Hal Abelson

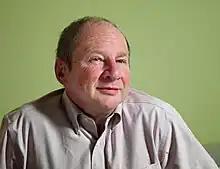
Abelson in 2007

Harold Abelson (born April 26, 1947) is an American mathematician and computer scientist. He is a professor of computer science and engineering in the Department of Electrical Engineering and Computer Science at the Massachusetts Institute of Technology (MIT), a founding director of both Creative Commons and the Free Software Foundation, creator of the MIT App Inventor platform, and co-author of the widely-used textbook "Structure and Interpretation of Computer Programs" (SICP), sometimes also referred to as "the wizard book" because of its cover illustration.